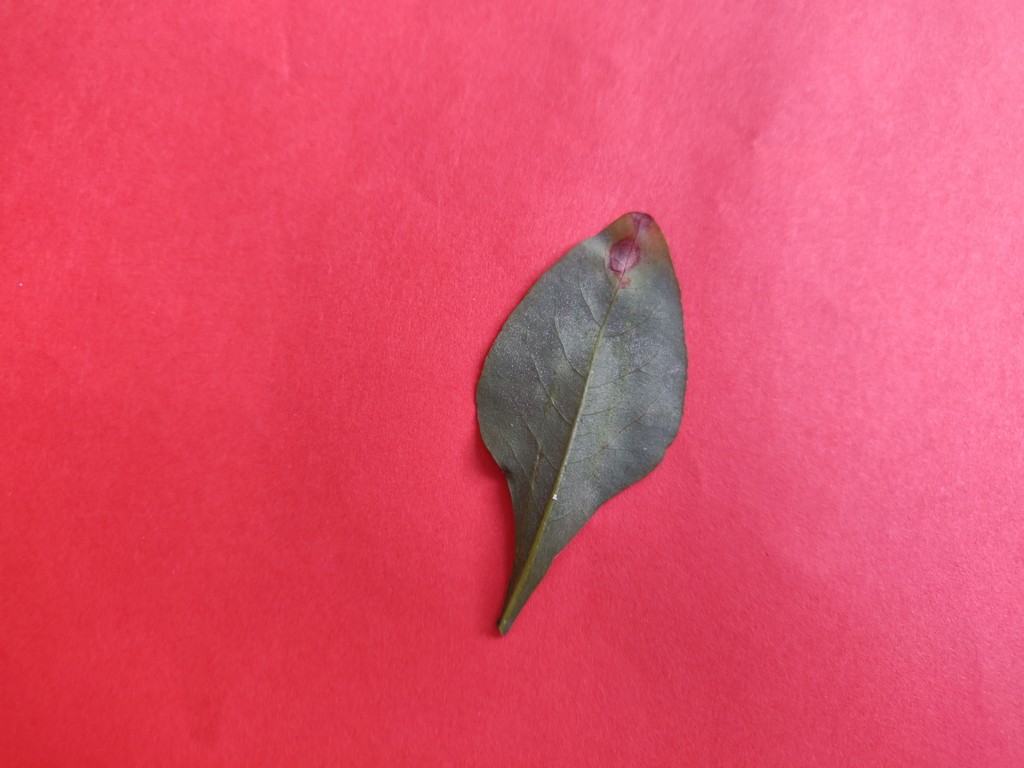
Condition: Unhealthy
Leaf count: single
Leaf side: back